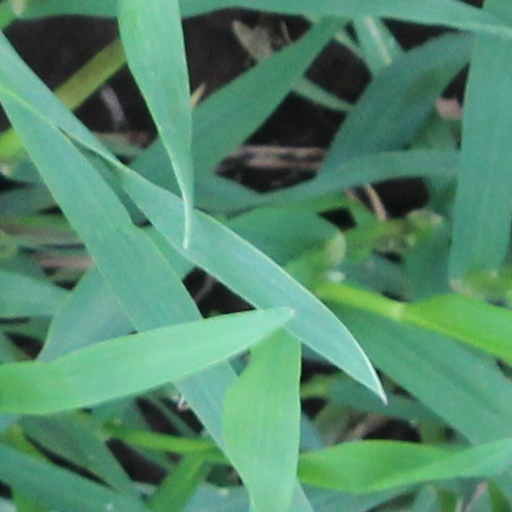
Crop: wheat